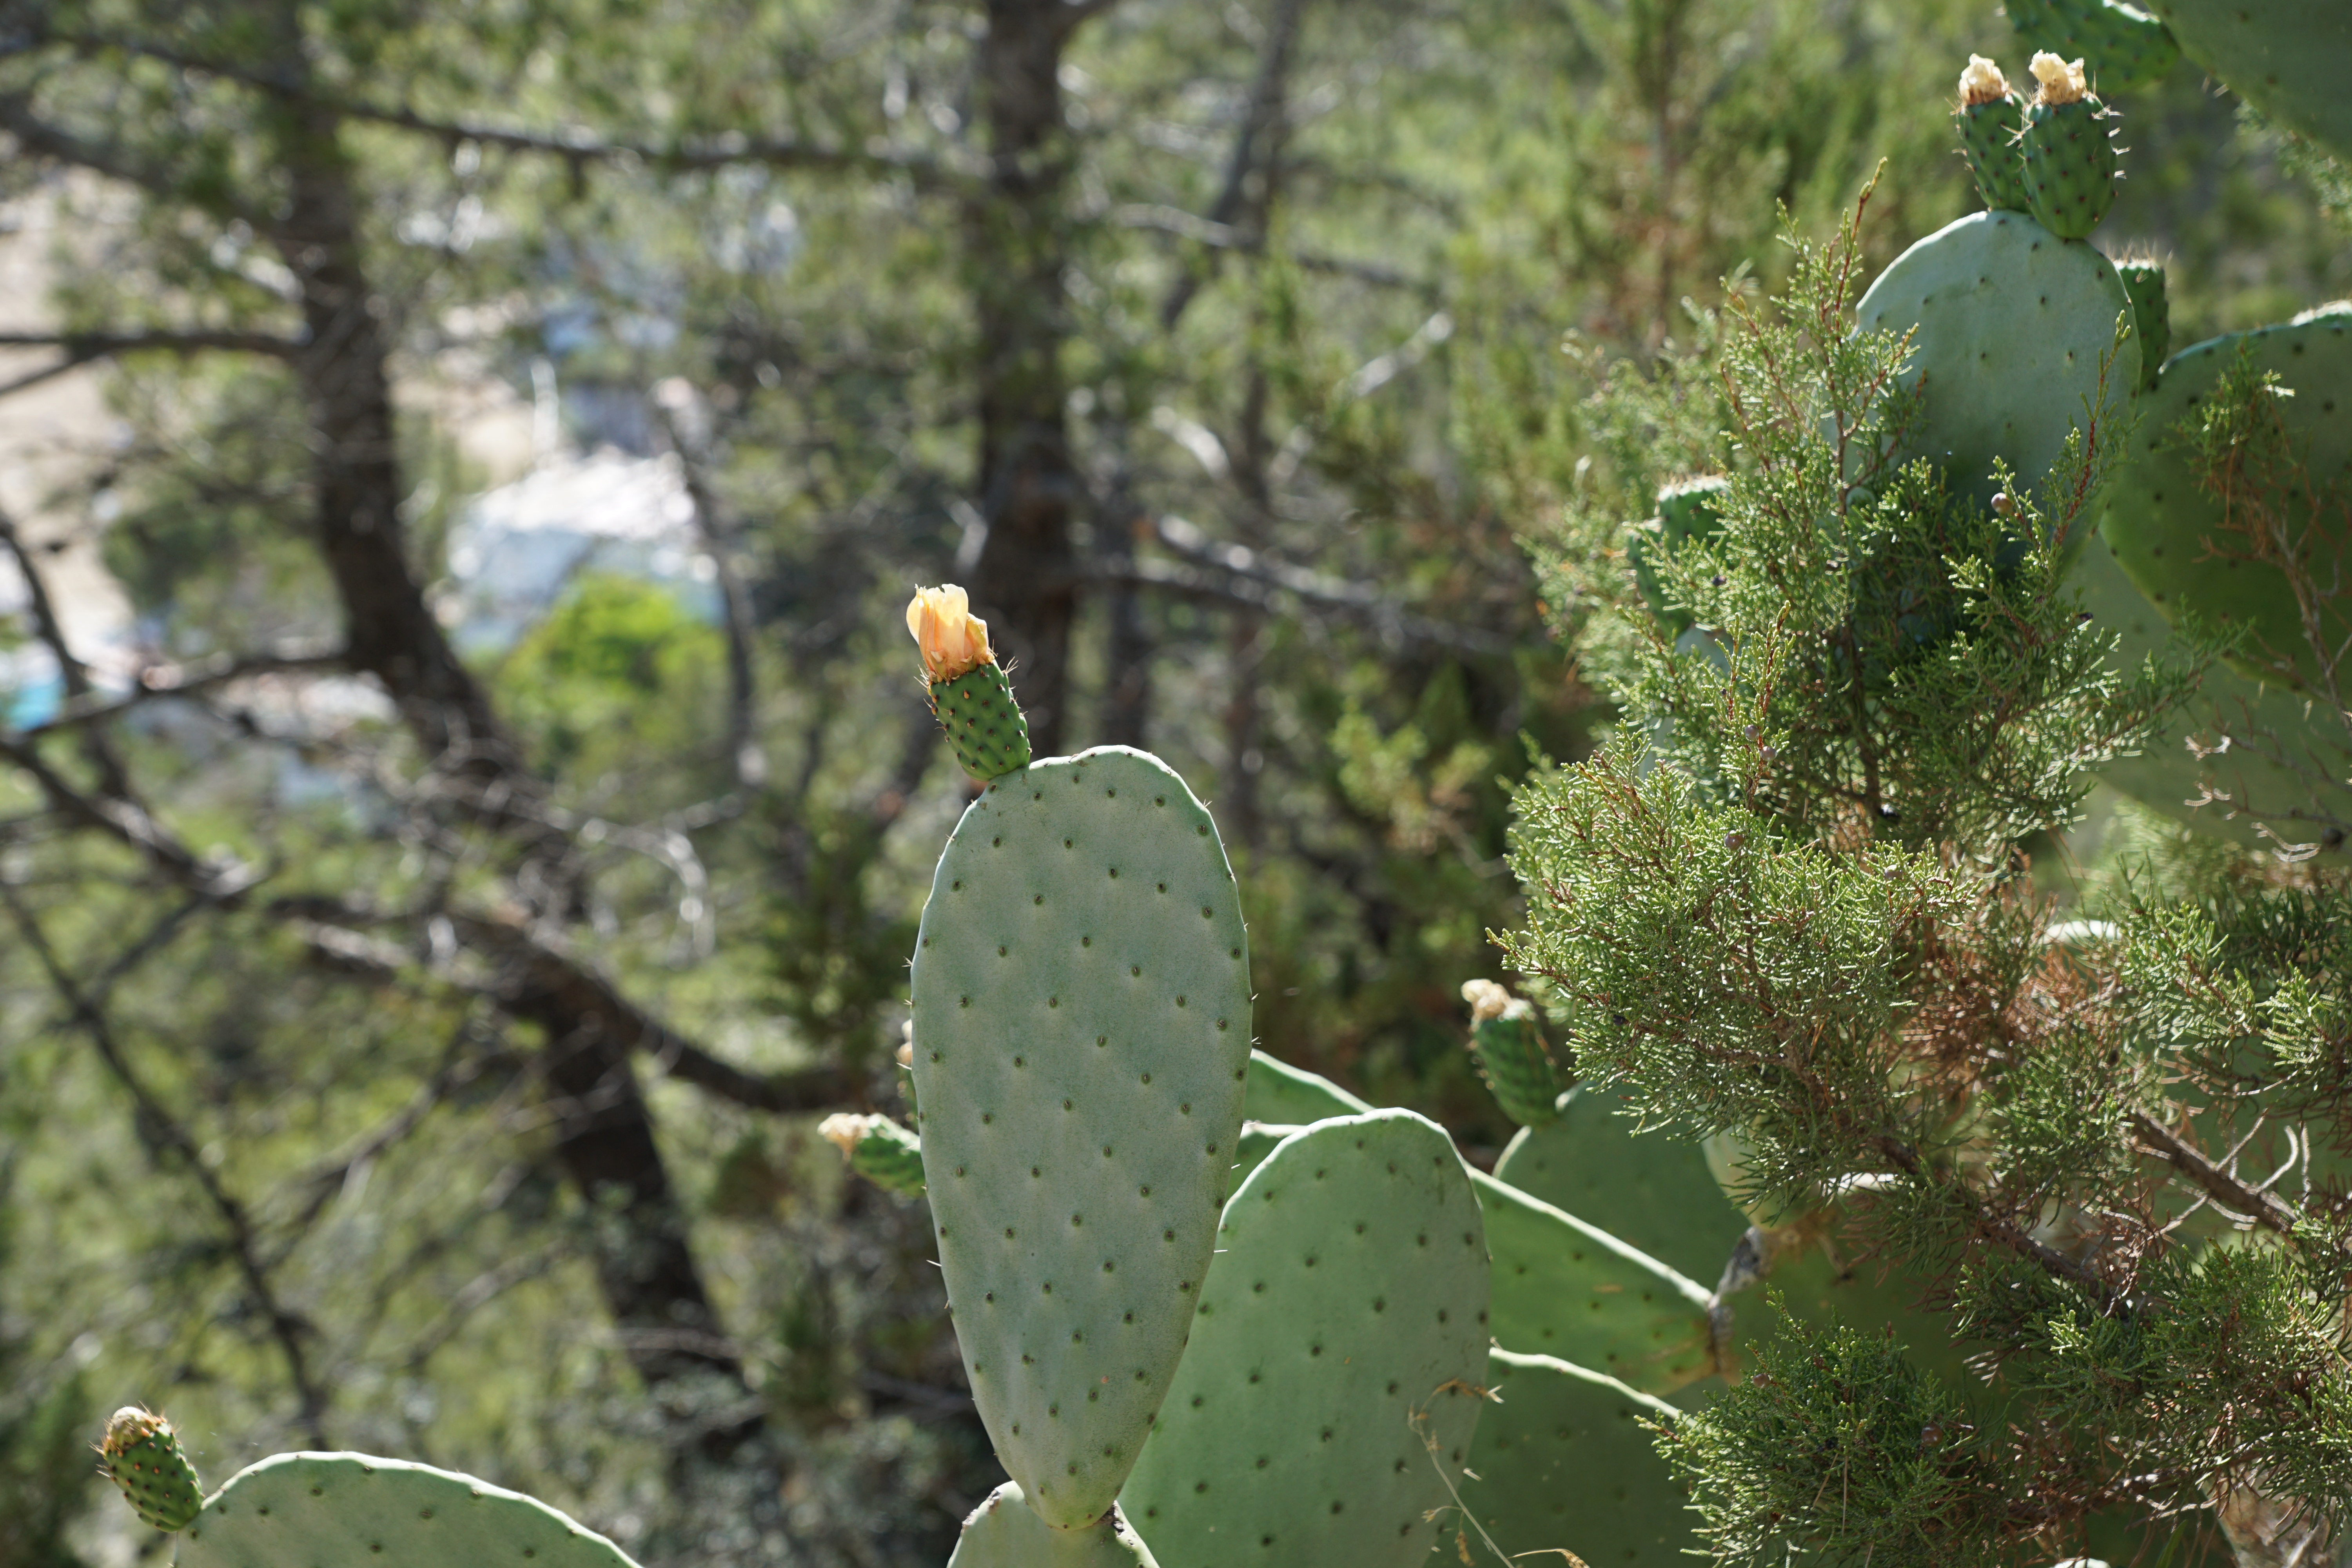
tree, nature, prickly, cactus, plant, leaf, flower, wildlife, green, produce, botany, succulent, garden, flora, fauna, wildflower, spur, flowering plant, prickly pear, land plant, thorns spines and prickles, nopal, barbary fig